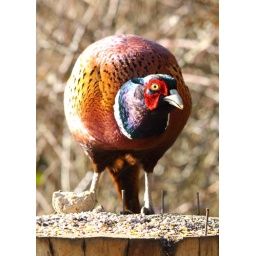
Pheasent taking over the bird table at Fairburn pickup hide